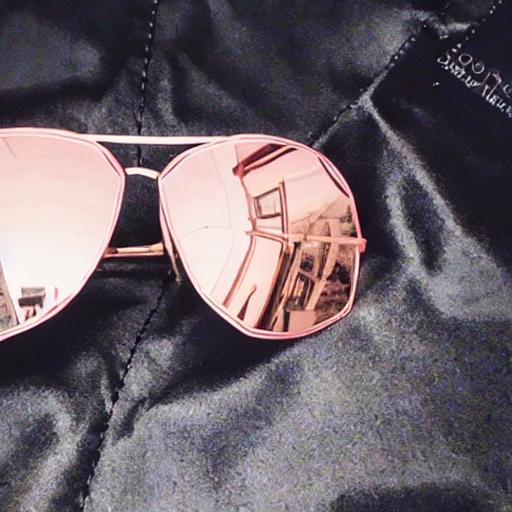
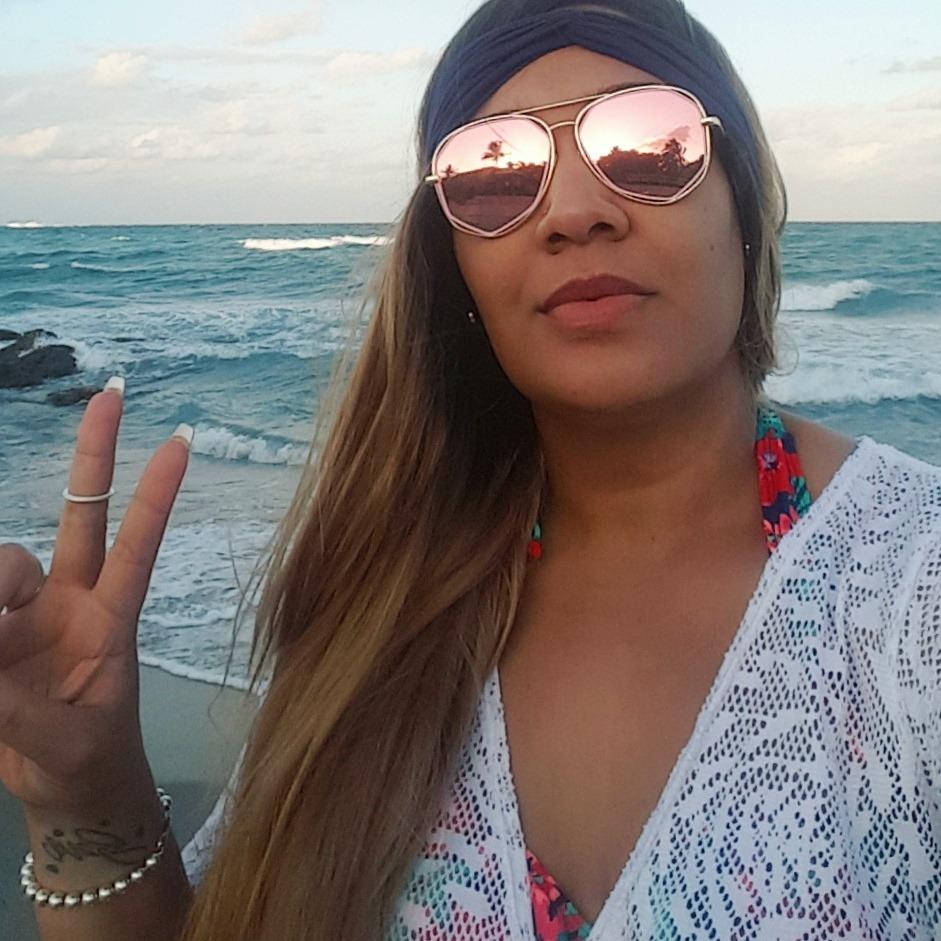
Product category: accessories_sunglasses
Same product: no